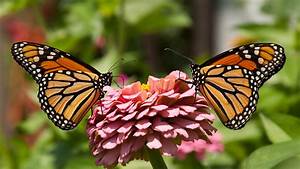
Label: farfalla